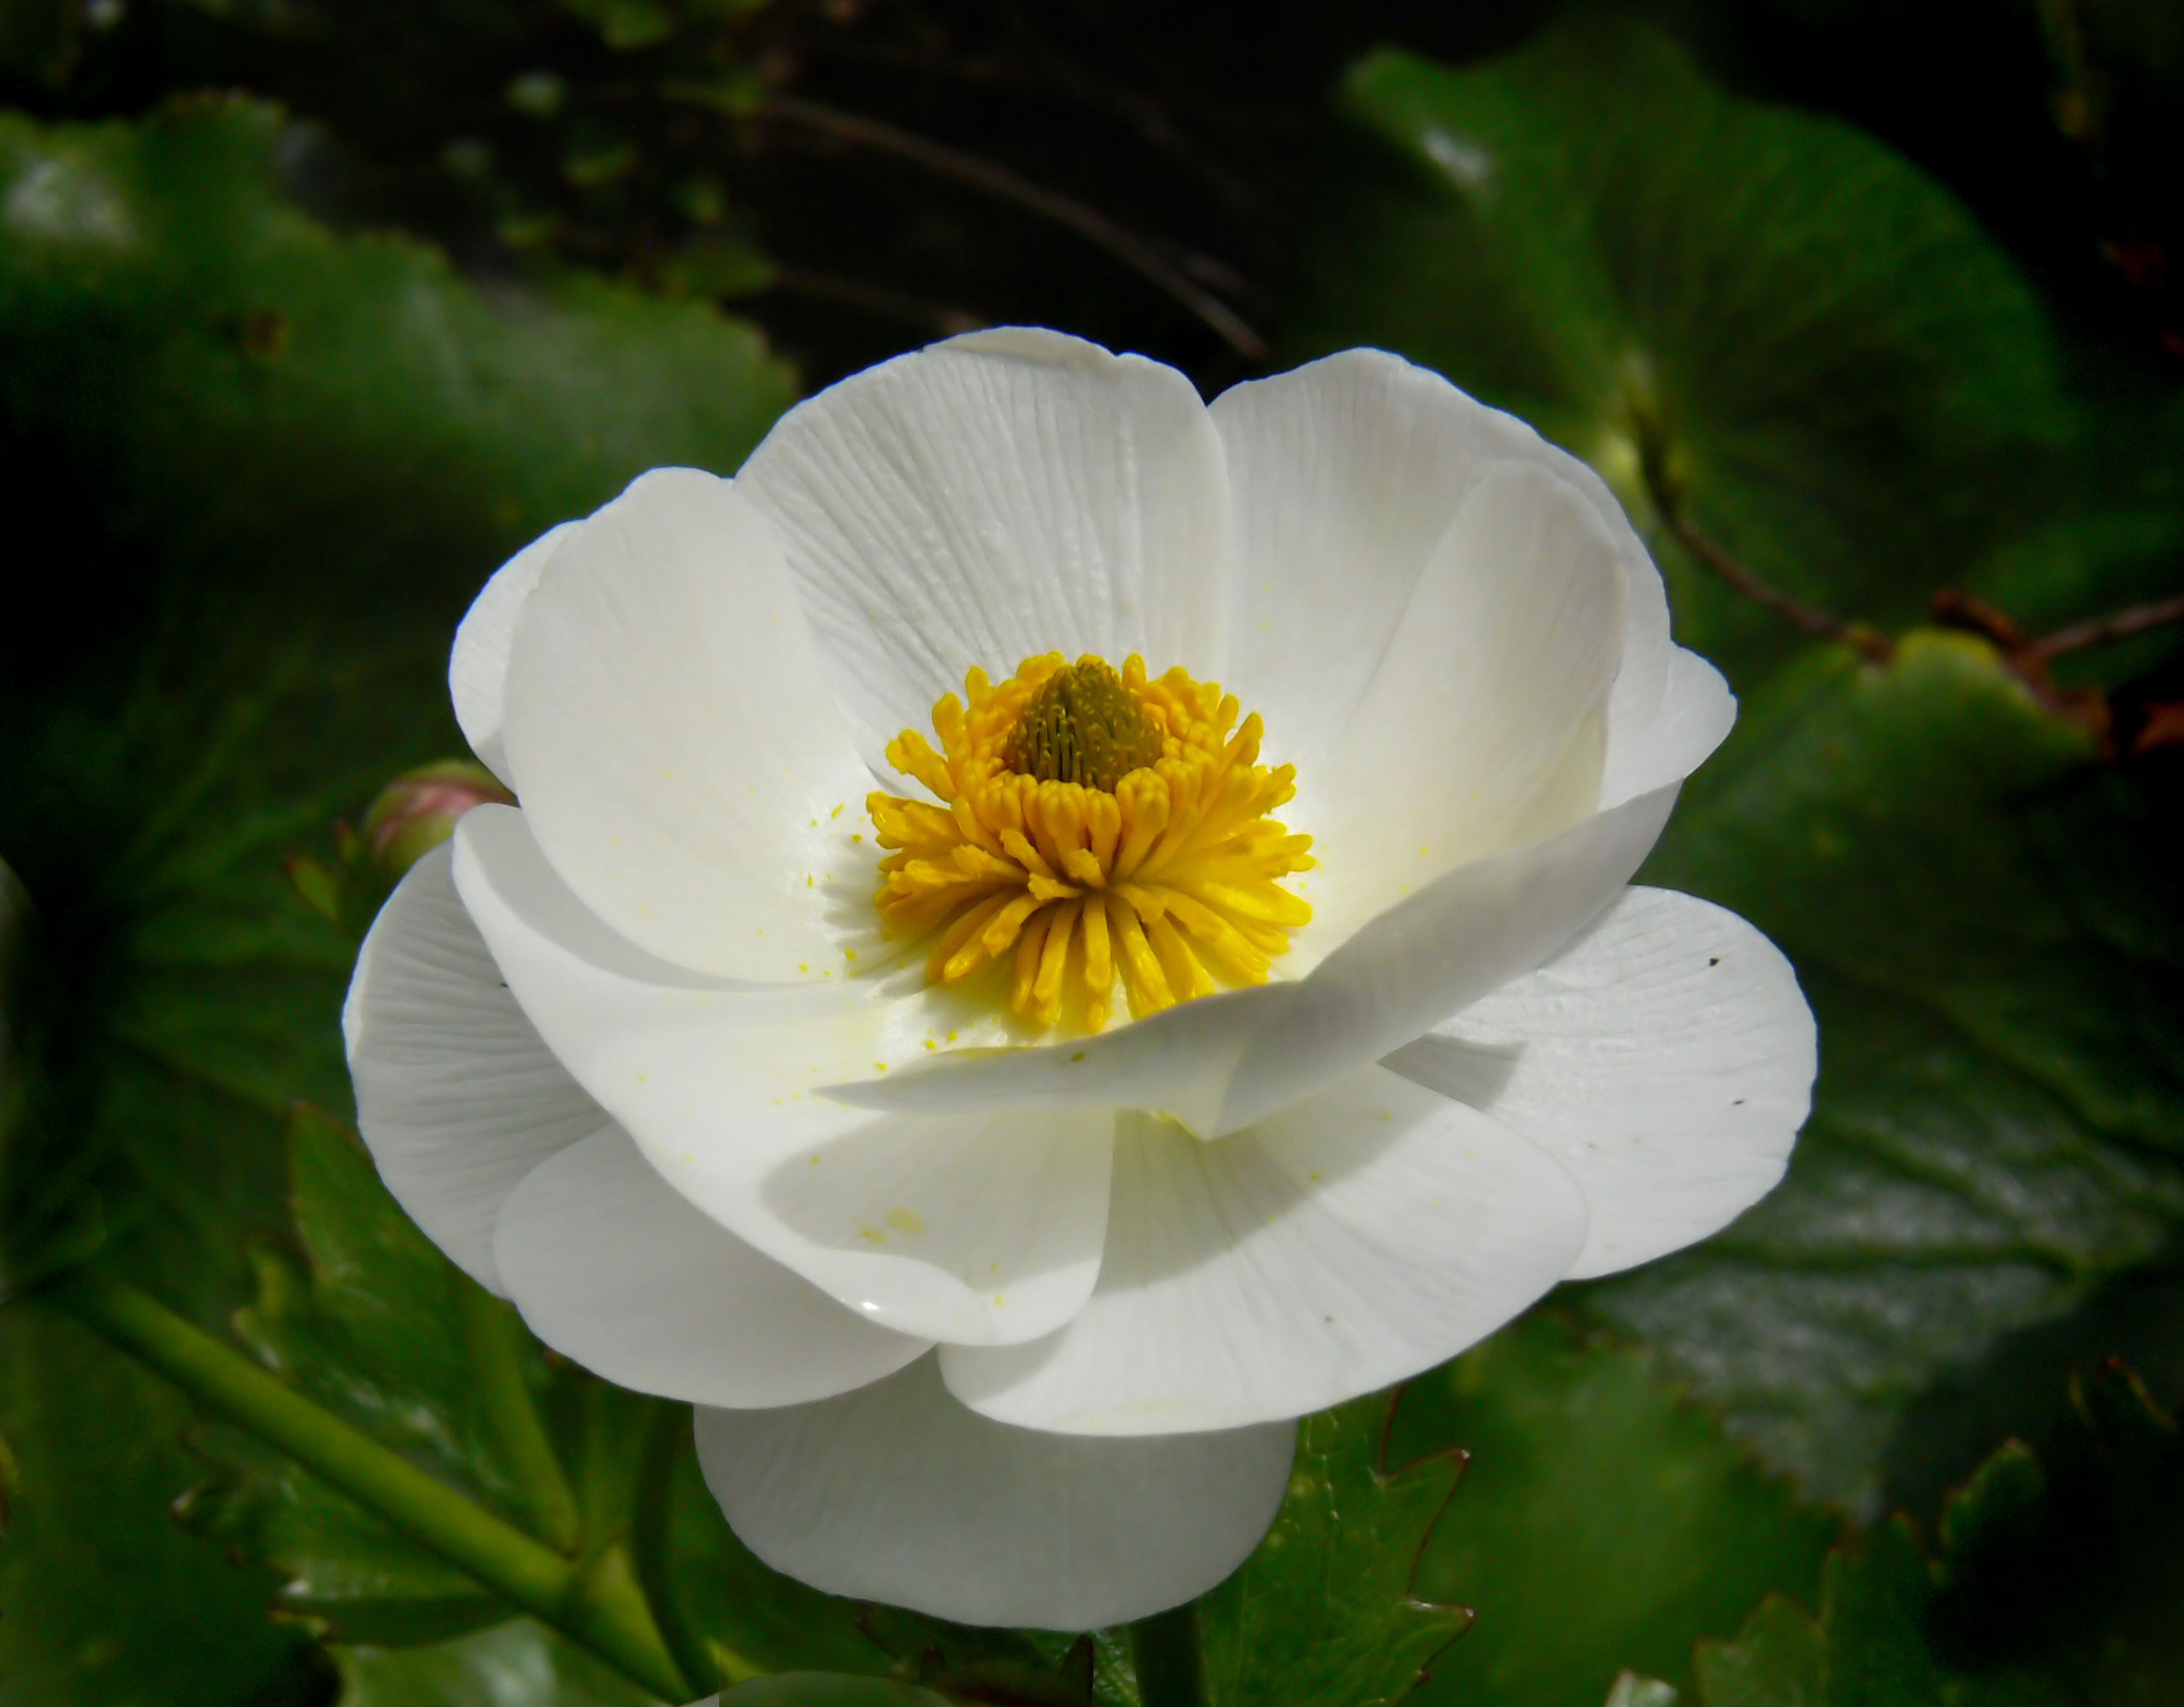
nature, blossom, plant, flower, petal, rose, botany, flora, wildflower, whiteflowers, newzealand, ranunculuslyallii, mountcooklily, mountcooklilies, buttercup, mountainbuttercup, mountcookbuttercup, macro photography, flowering plant, rose family, burnet rose, land plant